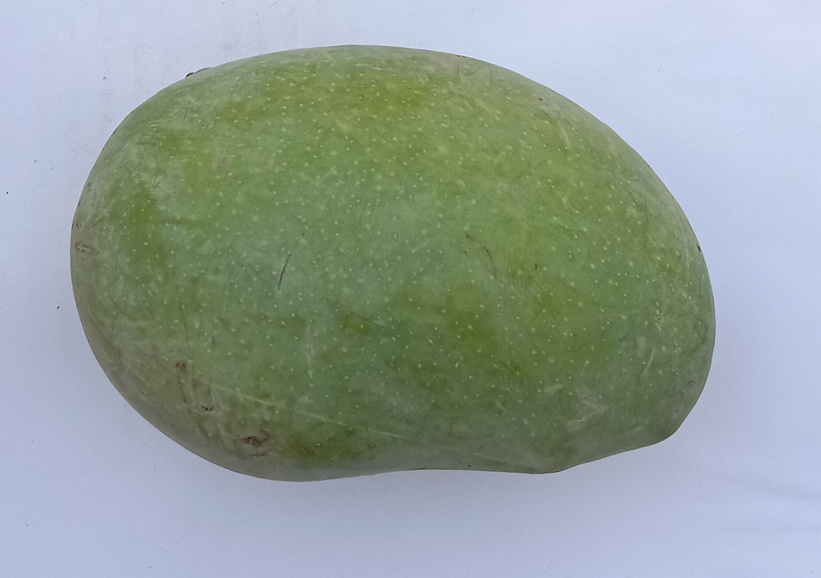
Mango variety: Chaunsa (White)